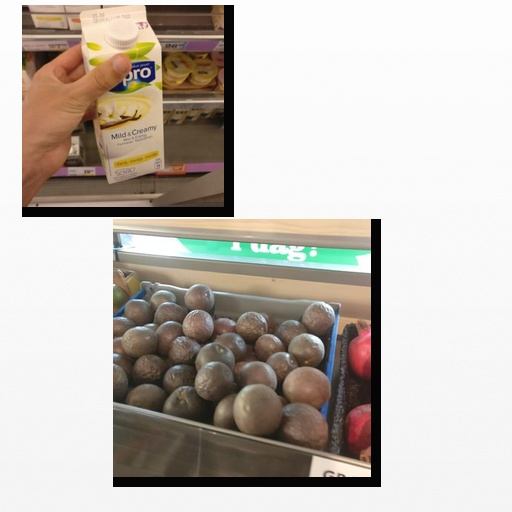
Food items: vanilla_soyghurt, passion_fruit